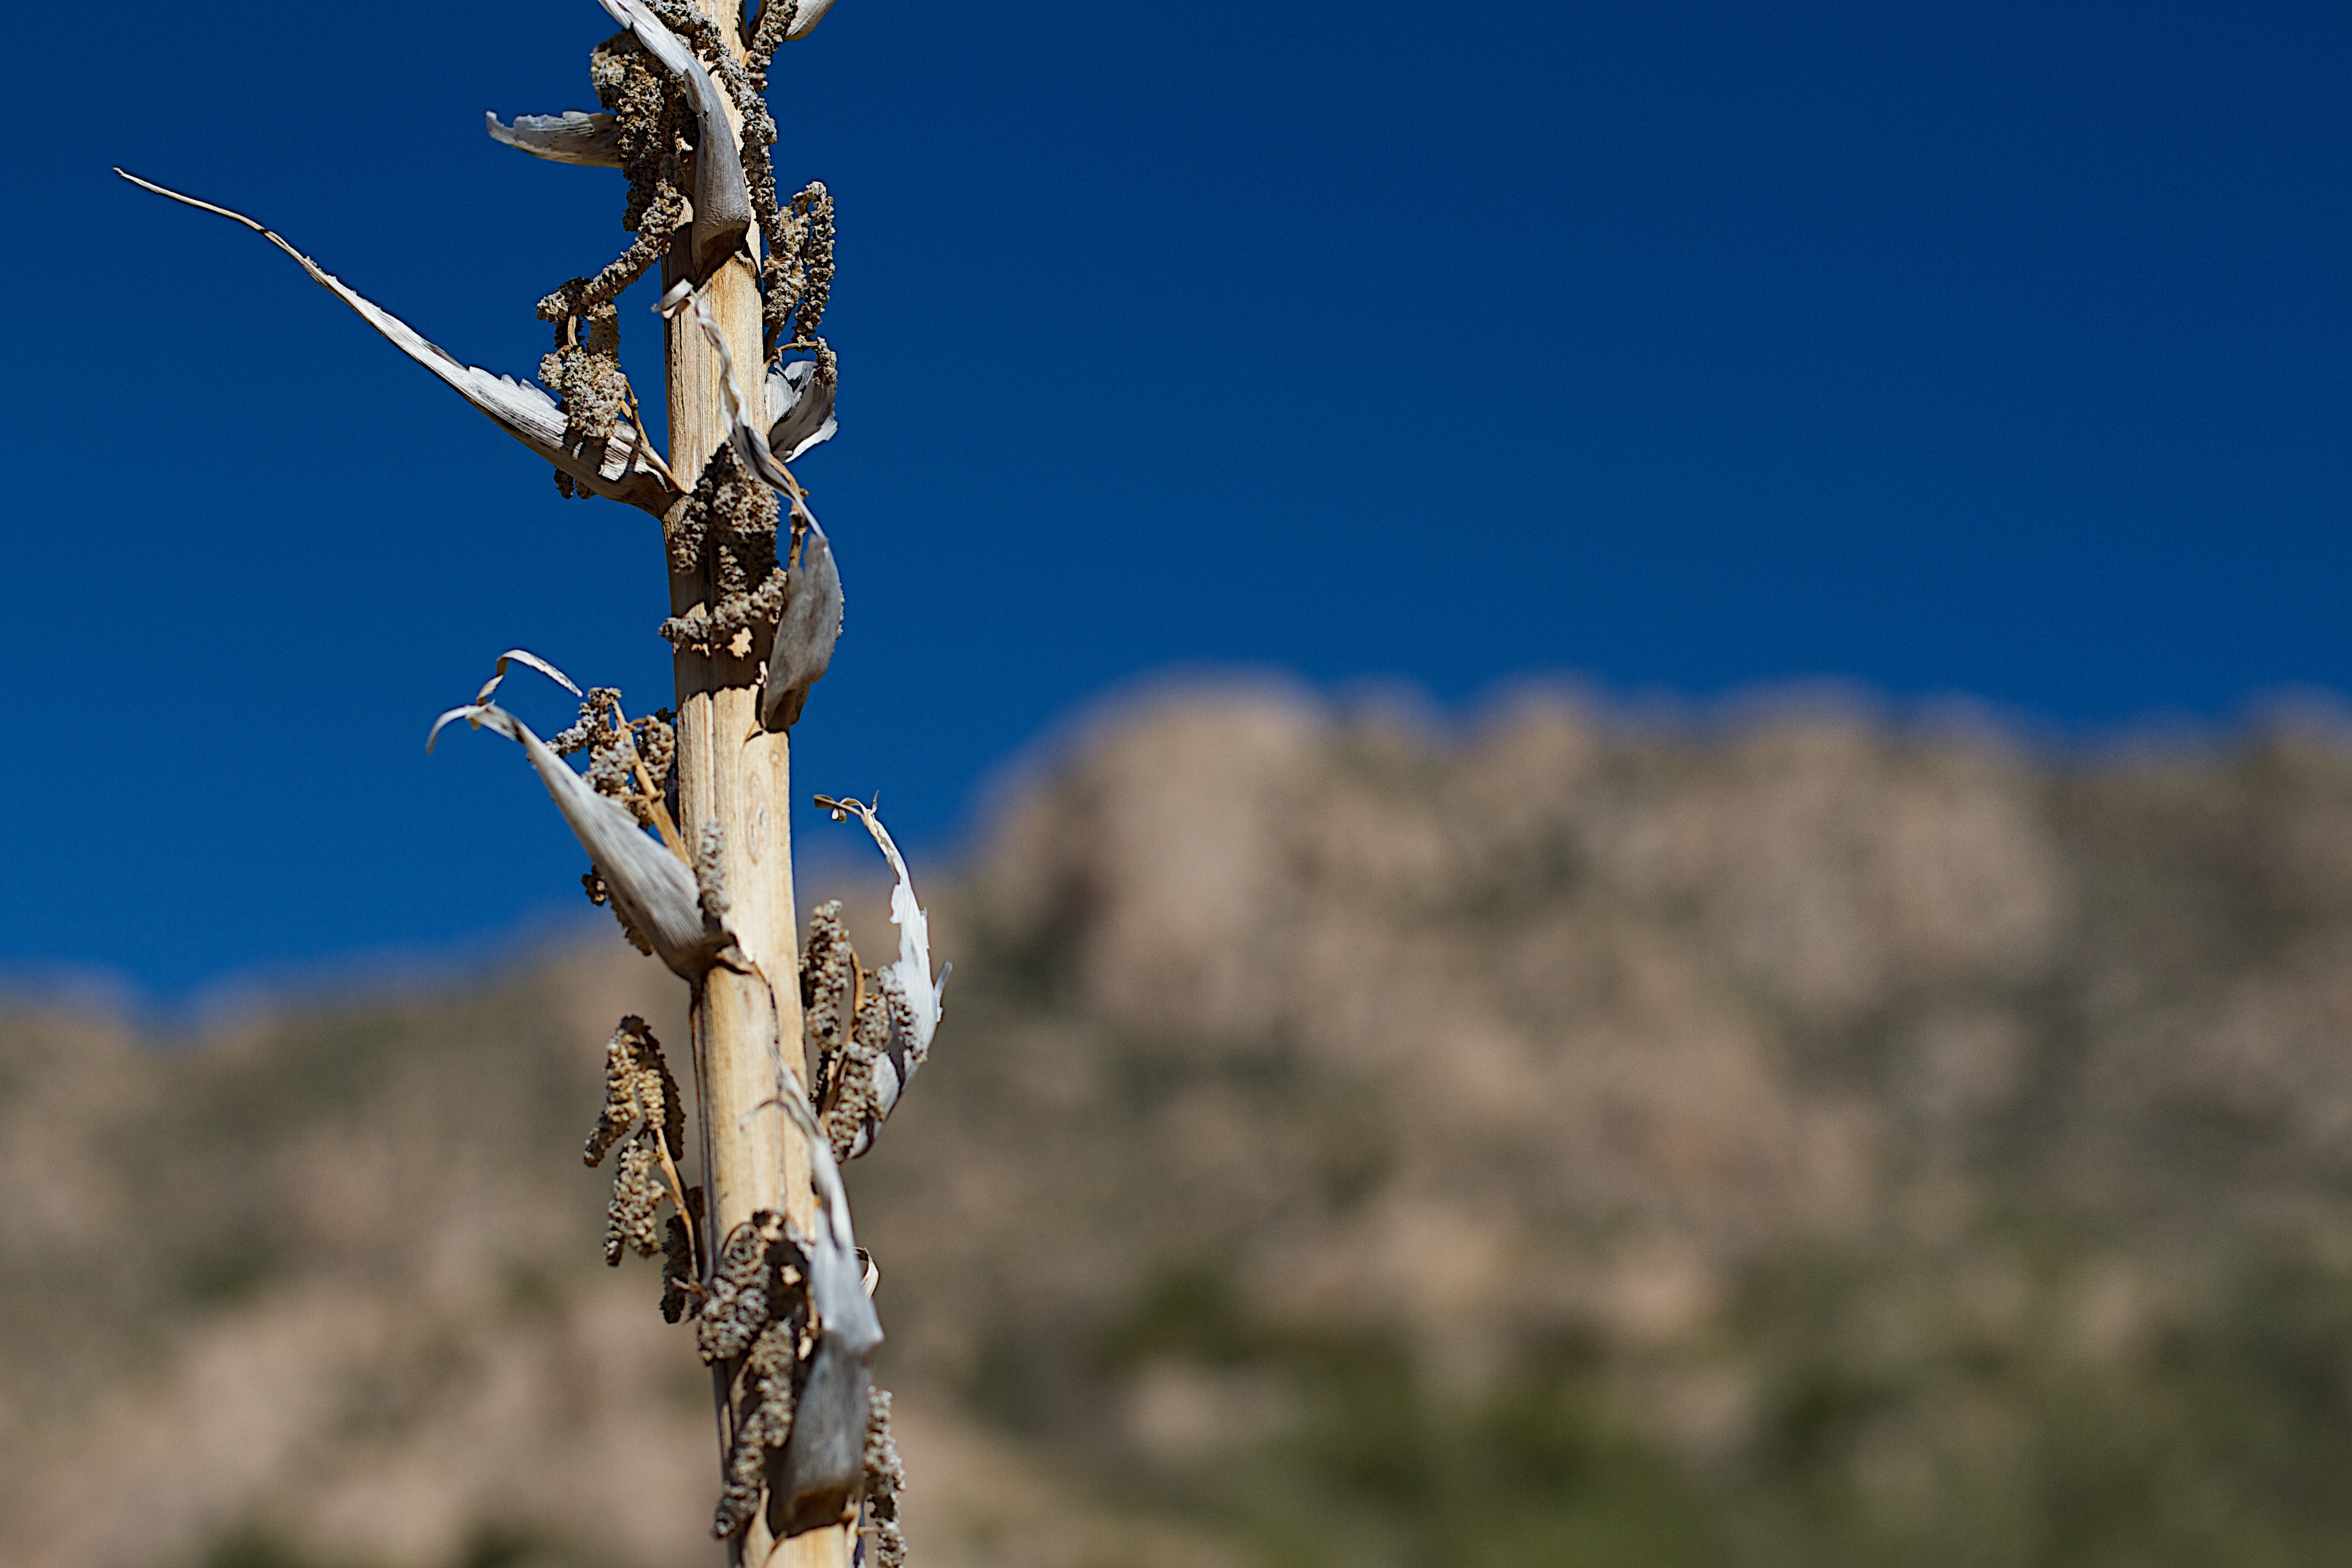
tree, grass, branch, plant, flower, agriculture, grass family